Women in China

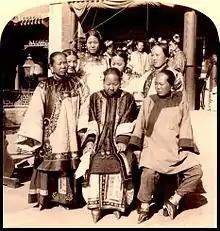
A group of women with bound feet in China, 1912

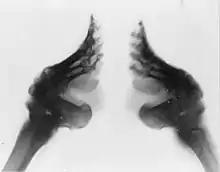
X-ray of bound feet

In 1912, following the fall of the Qing dynasty and the end of imperial rule, the Republican government outlawed foot binding, and popular attitudes toward the practice began to shift by the late nineteenth century. Foodbound women became the symbol of a weak Chinese state. Colonialism greatly influenced the shifting attitudes among elite Chinese men surrounding foot binding. As commentators from the West denounced foot binding, "elite Chinese rapidly came to understand foot binding as barbaric, painful, harmful to women's health and childbearing, unscientific..." and more. Although outlawed, it continued to be practiced in many areas. In 1949, the practice of footbinding was successfully banned. According to Dorothy Y. Ko, bound feet can be seen as a footnote of "all that was wrong with traditional China: oppression of women, insularity, despotism, and disregard for human rights". However they can also be seen as female empowerment within a traditional patriarchal society.